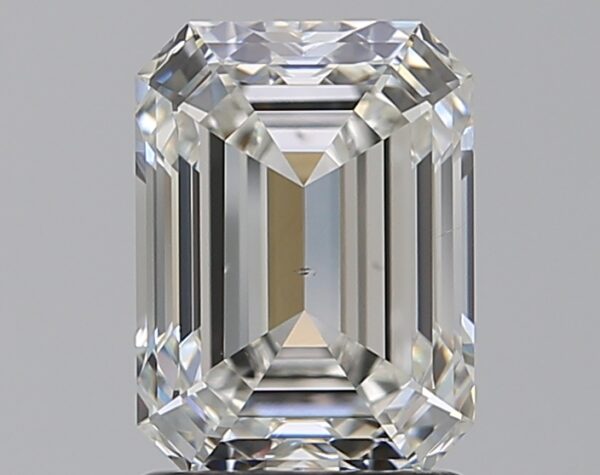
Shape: emerald
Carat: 1.75
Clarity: VS2
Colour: H
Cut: EX
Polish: EX
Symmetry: EX
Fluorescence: F
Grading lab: GIA
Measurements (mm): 7.79 x 5.75 x 3.94